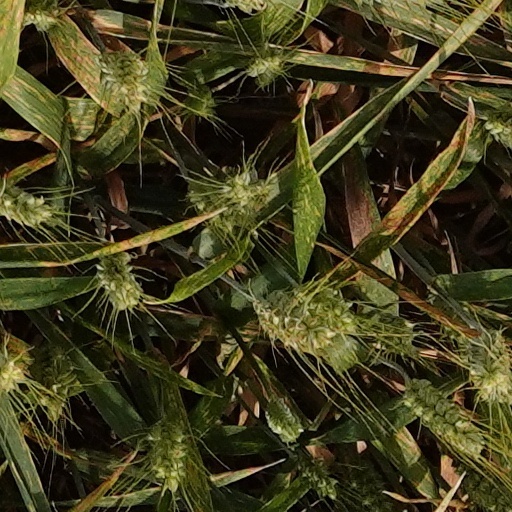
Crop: wheat